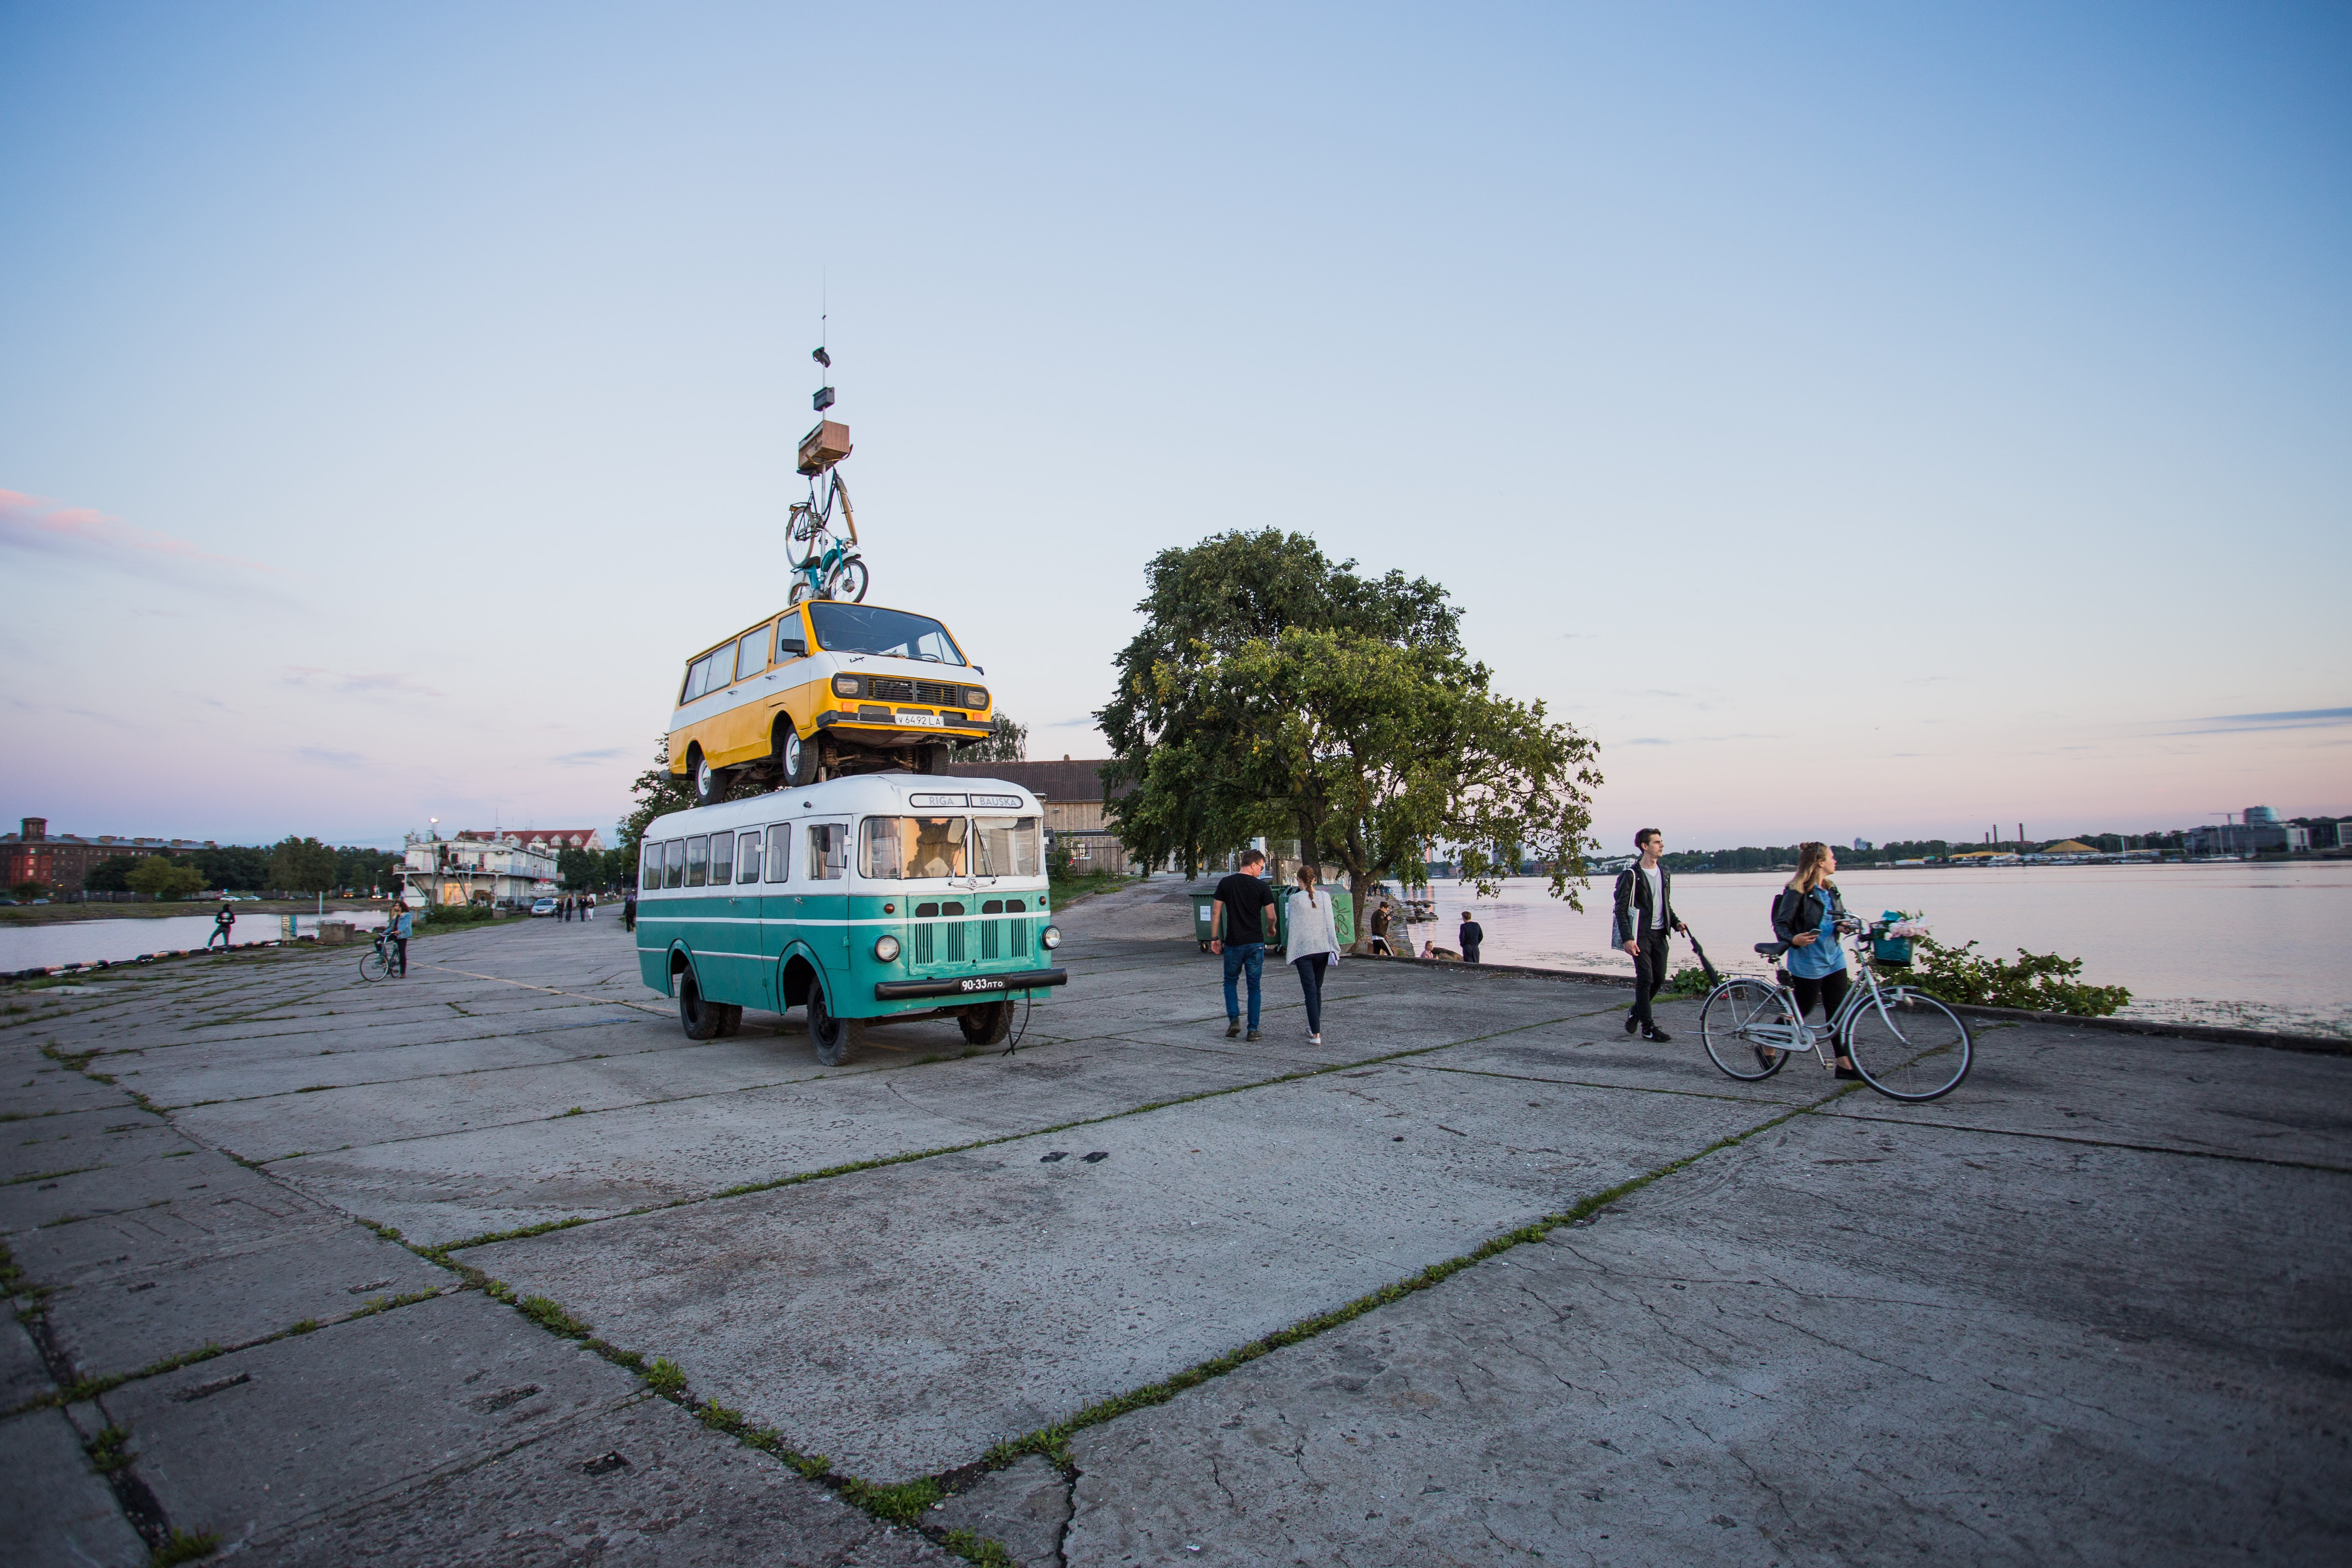
transport, mode of transport, sky, tourism, vehicle, architecture, place of worship, photography, vacation, temple, street, city, building, cloud, travel, car, river, subcompact car, mountain, tourist attraction, road